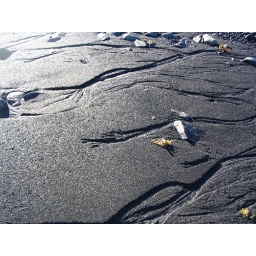
Trails made by the seaweed retreating at low tide. At the black sand beach in Aialik Bay